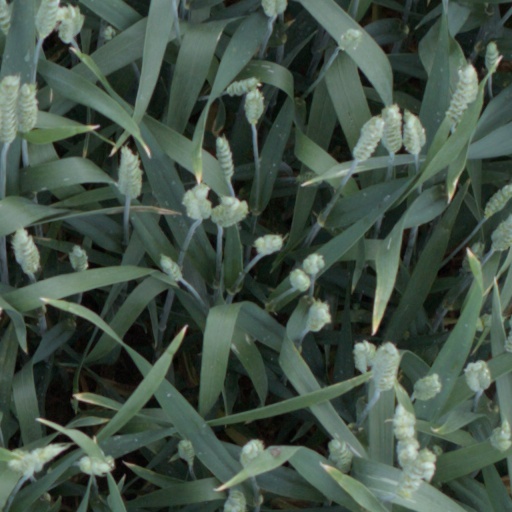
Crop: wheat